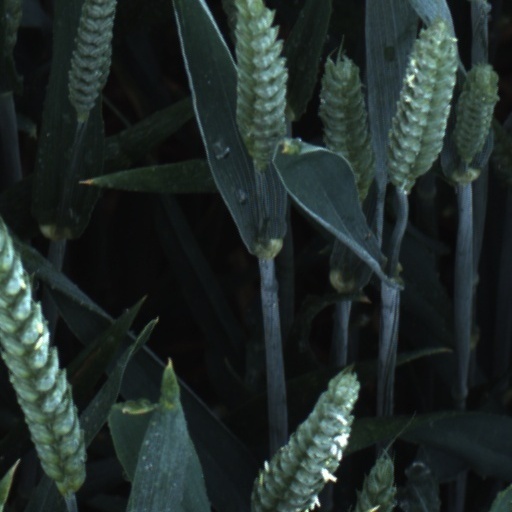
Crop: wheat